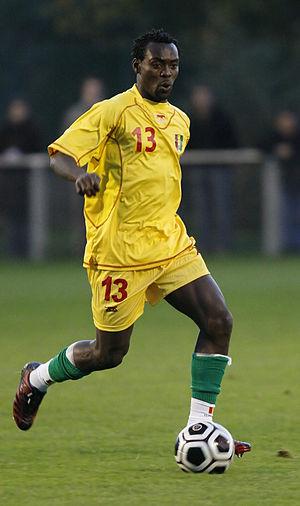
L’équipe de Guinée de football est l'équipe nationale qui représente la Guinée dans les compétitions internationales masculines de football, sous l'égide de la Fédération guinéenne de football. Elle consiste en une sélection des meilleurs joueurs guinéen.
Pascal Feindouno, né le 27 février 1981 à Conakry, est un footballeur international guinéen qui évolue au poste d'ailier droit ou de milieu offensif.